Tom Tureen

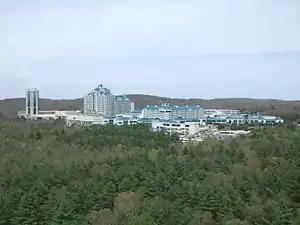
Foxwoods Resort Casino

In 1986 Tureen & Margolin won a federal court decision holding that the Mashantucket Pequot Tribe, the smallest of Tureen's land claim clients in terms of membership and size of claim, could operate a commercial bingo game without being subject to Connecticut's limits on pot size or hours of operation. With help from Tureen & Margolin, the Pequots' initial gaming facility was financed with a $5 million Bureau of Indian Affairs guaranteed loan (repaid within one year) and managed for two years by the Penobscot Nation. In 1990, Tureen and Margolin won a court decision holding that the Pequots could operate table and other games of chance that Connecticut authorized under its "Casino Night" statute but without being subject to state limits. In 1992 the Pequots opened Foxwoods Resort Casino, which soon became Connecticut's largest tax-payer and fourth largest employer. Tureen's role in creating Foxwoods is featured in Without Reservation: How a Controversial Indian Tribe Rose to Power and Built the World's Largest Casino by Jeff Benedict. Benedict is critical of both Tureen and the Pequots, whose Indian ancestry the author doubts.